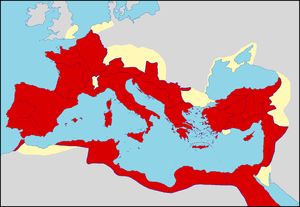
Carte de l'Empire romain en 37
Les années 30 couvrent les années 30 à 39. Pour les années 1930 à 1939, voir Années 1930.